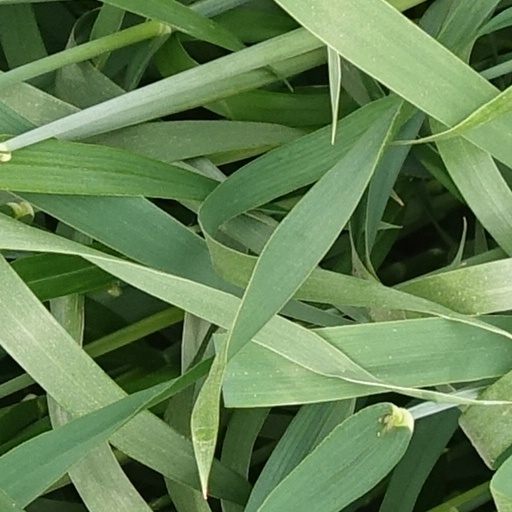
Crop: wheat